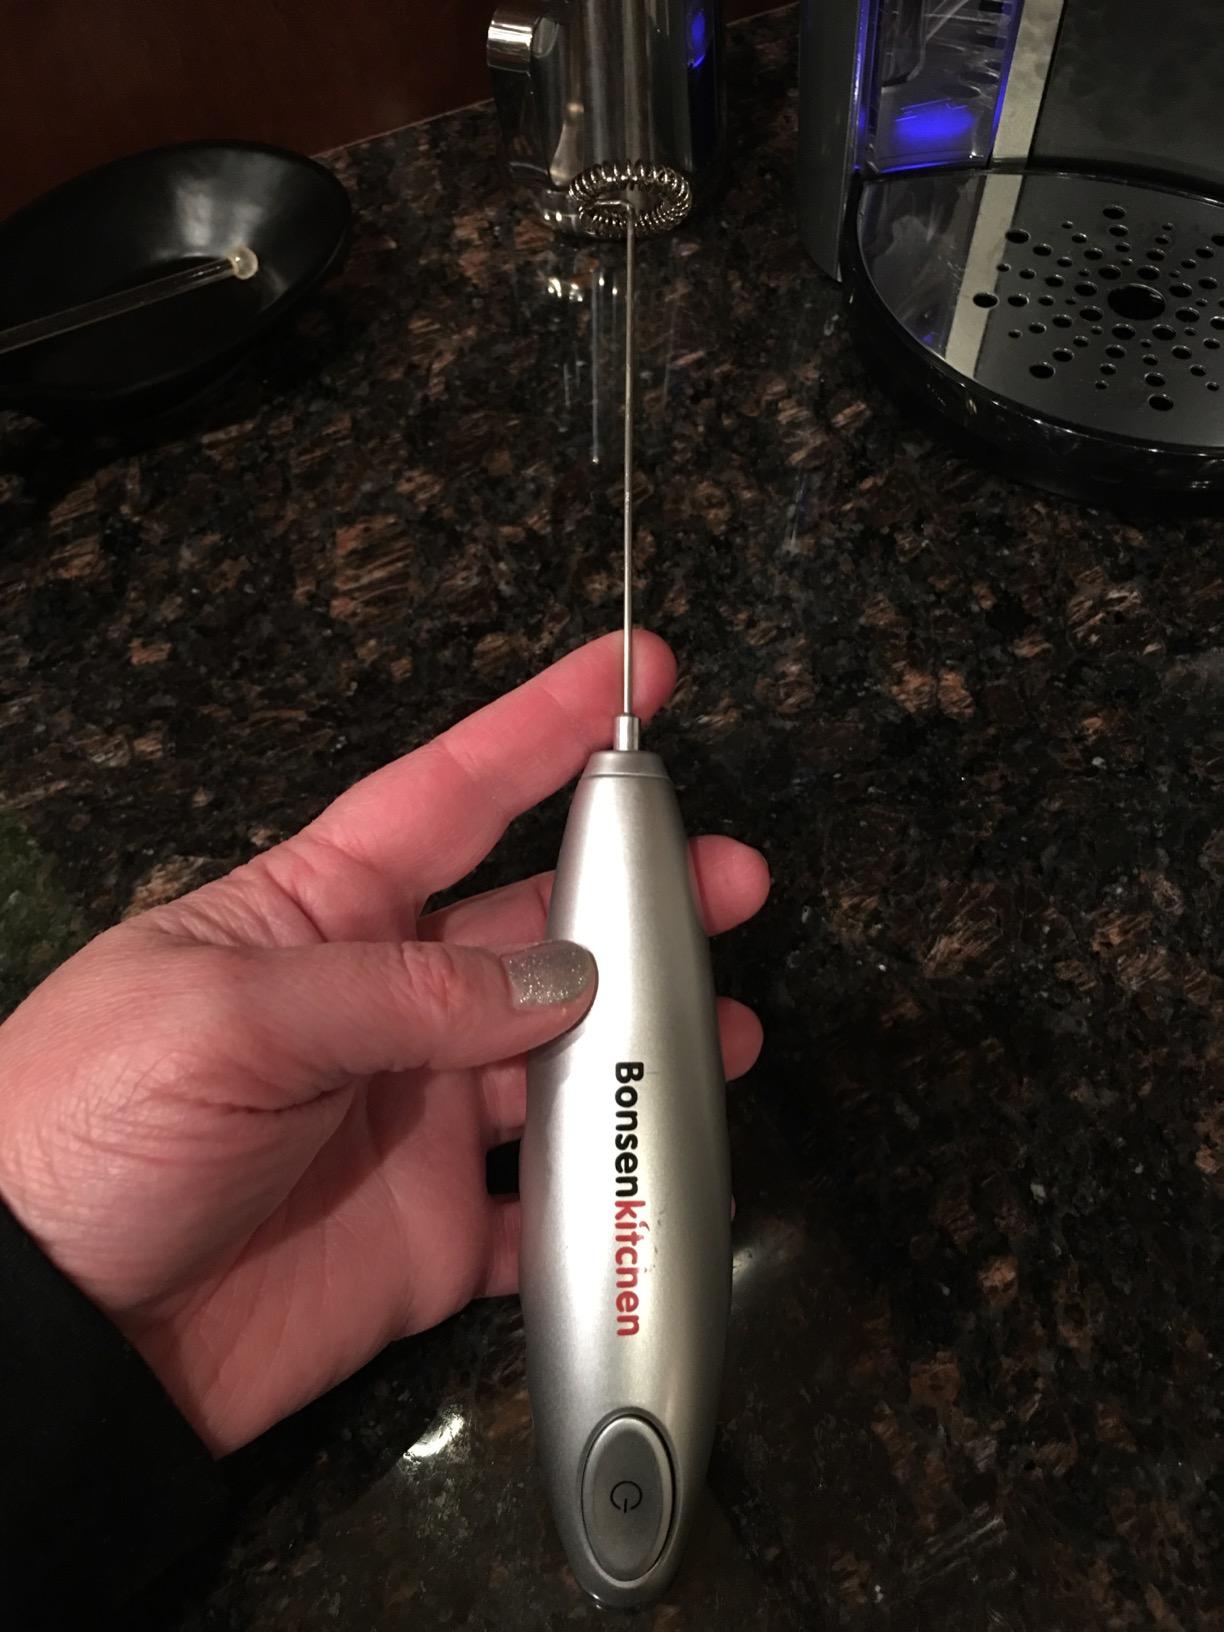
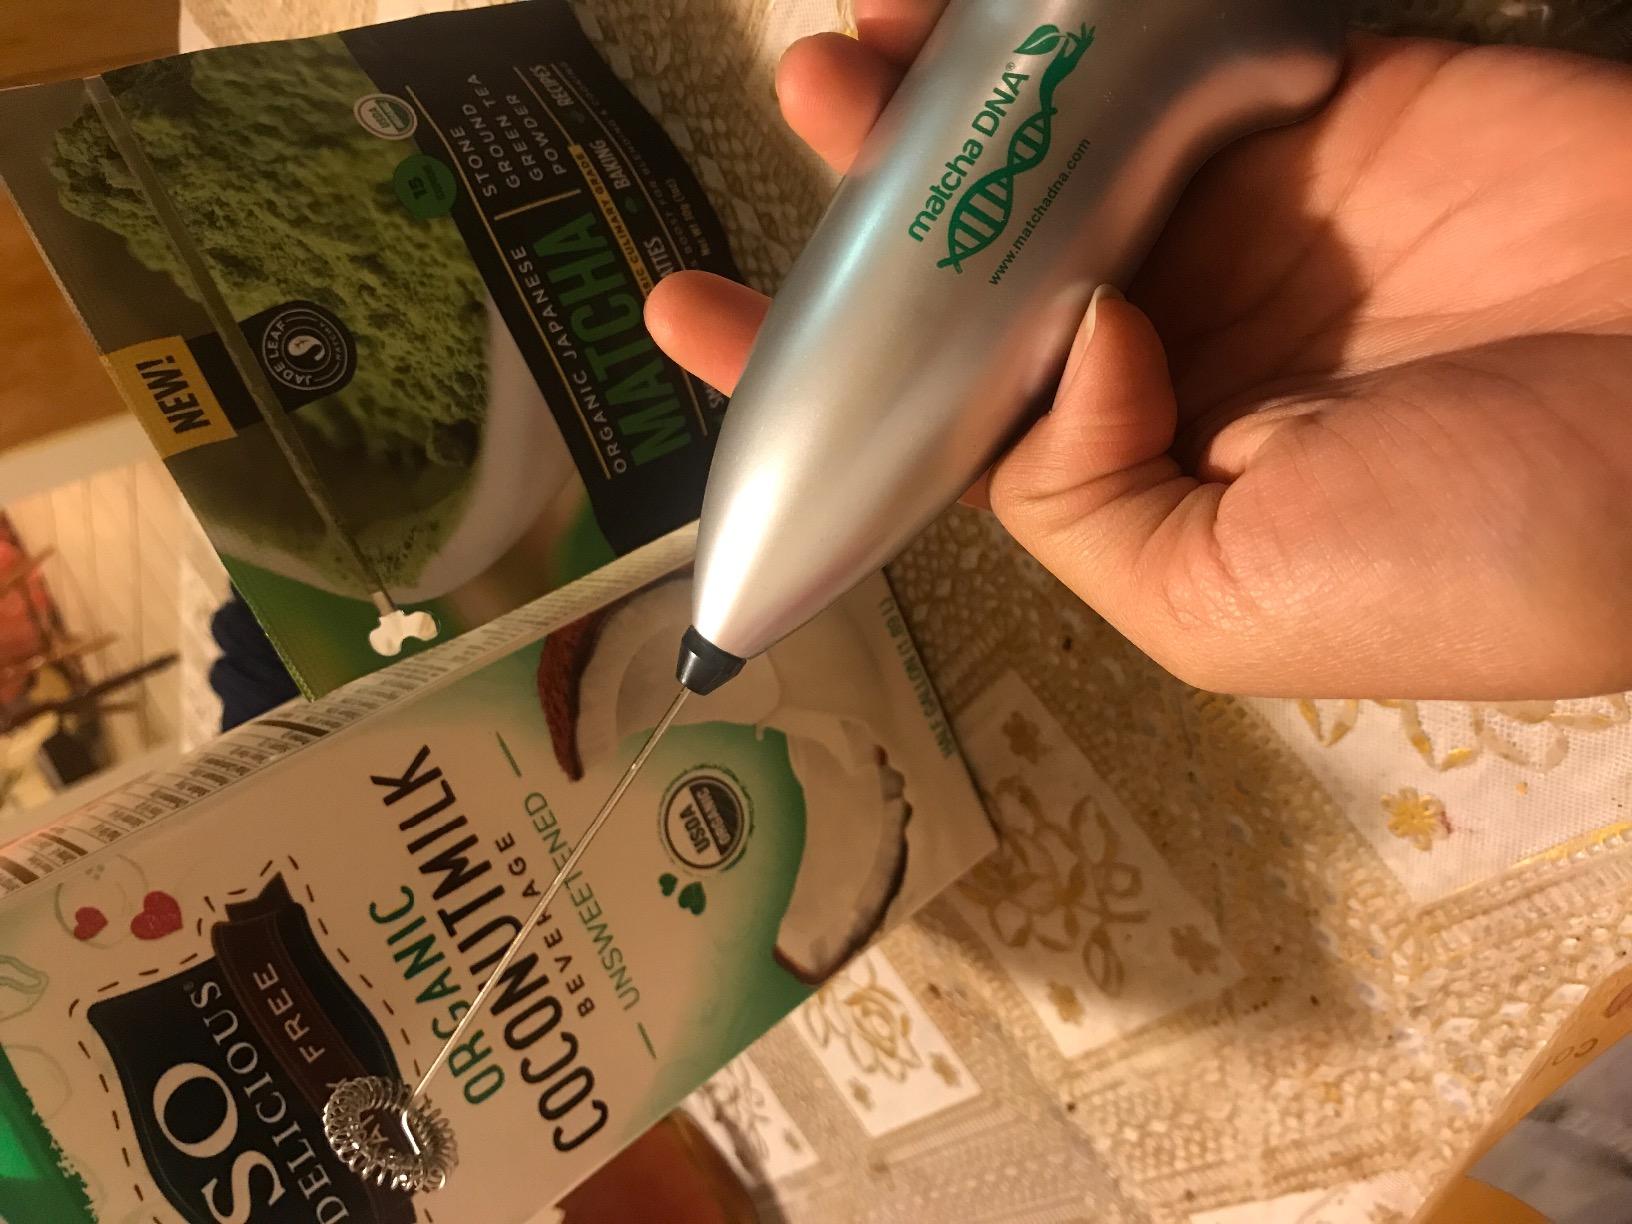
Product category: items_mixer
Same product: no